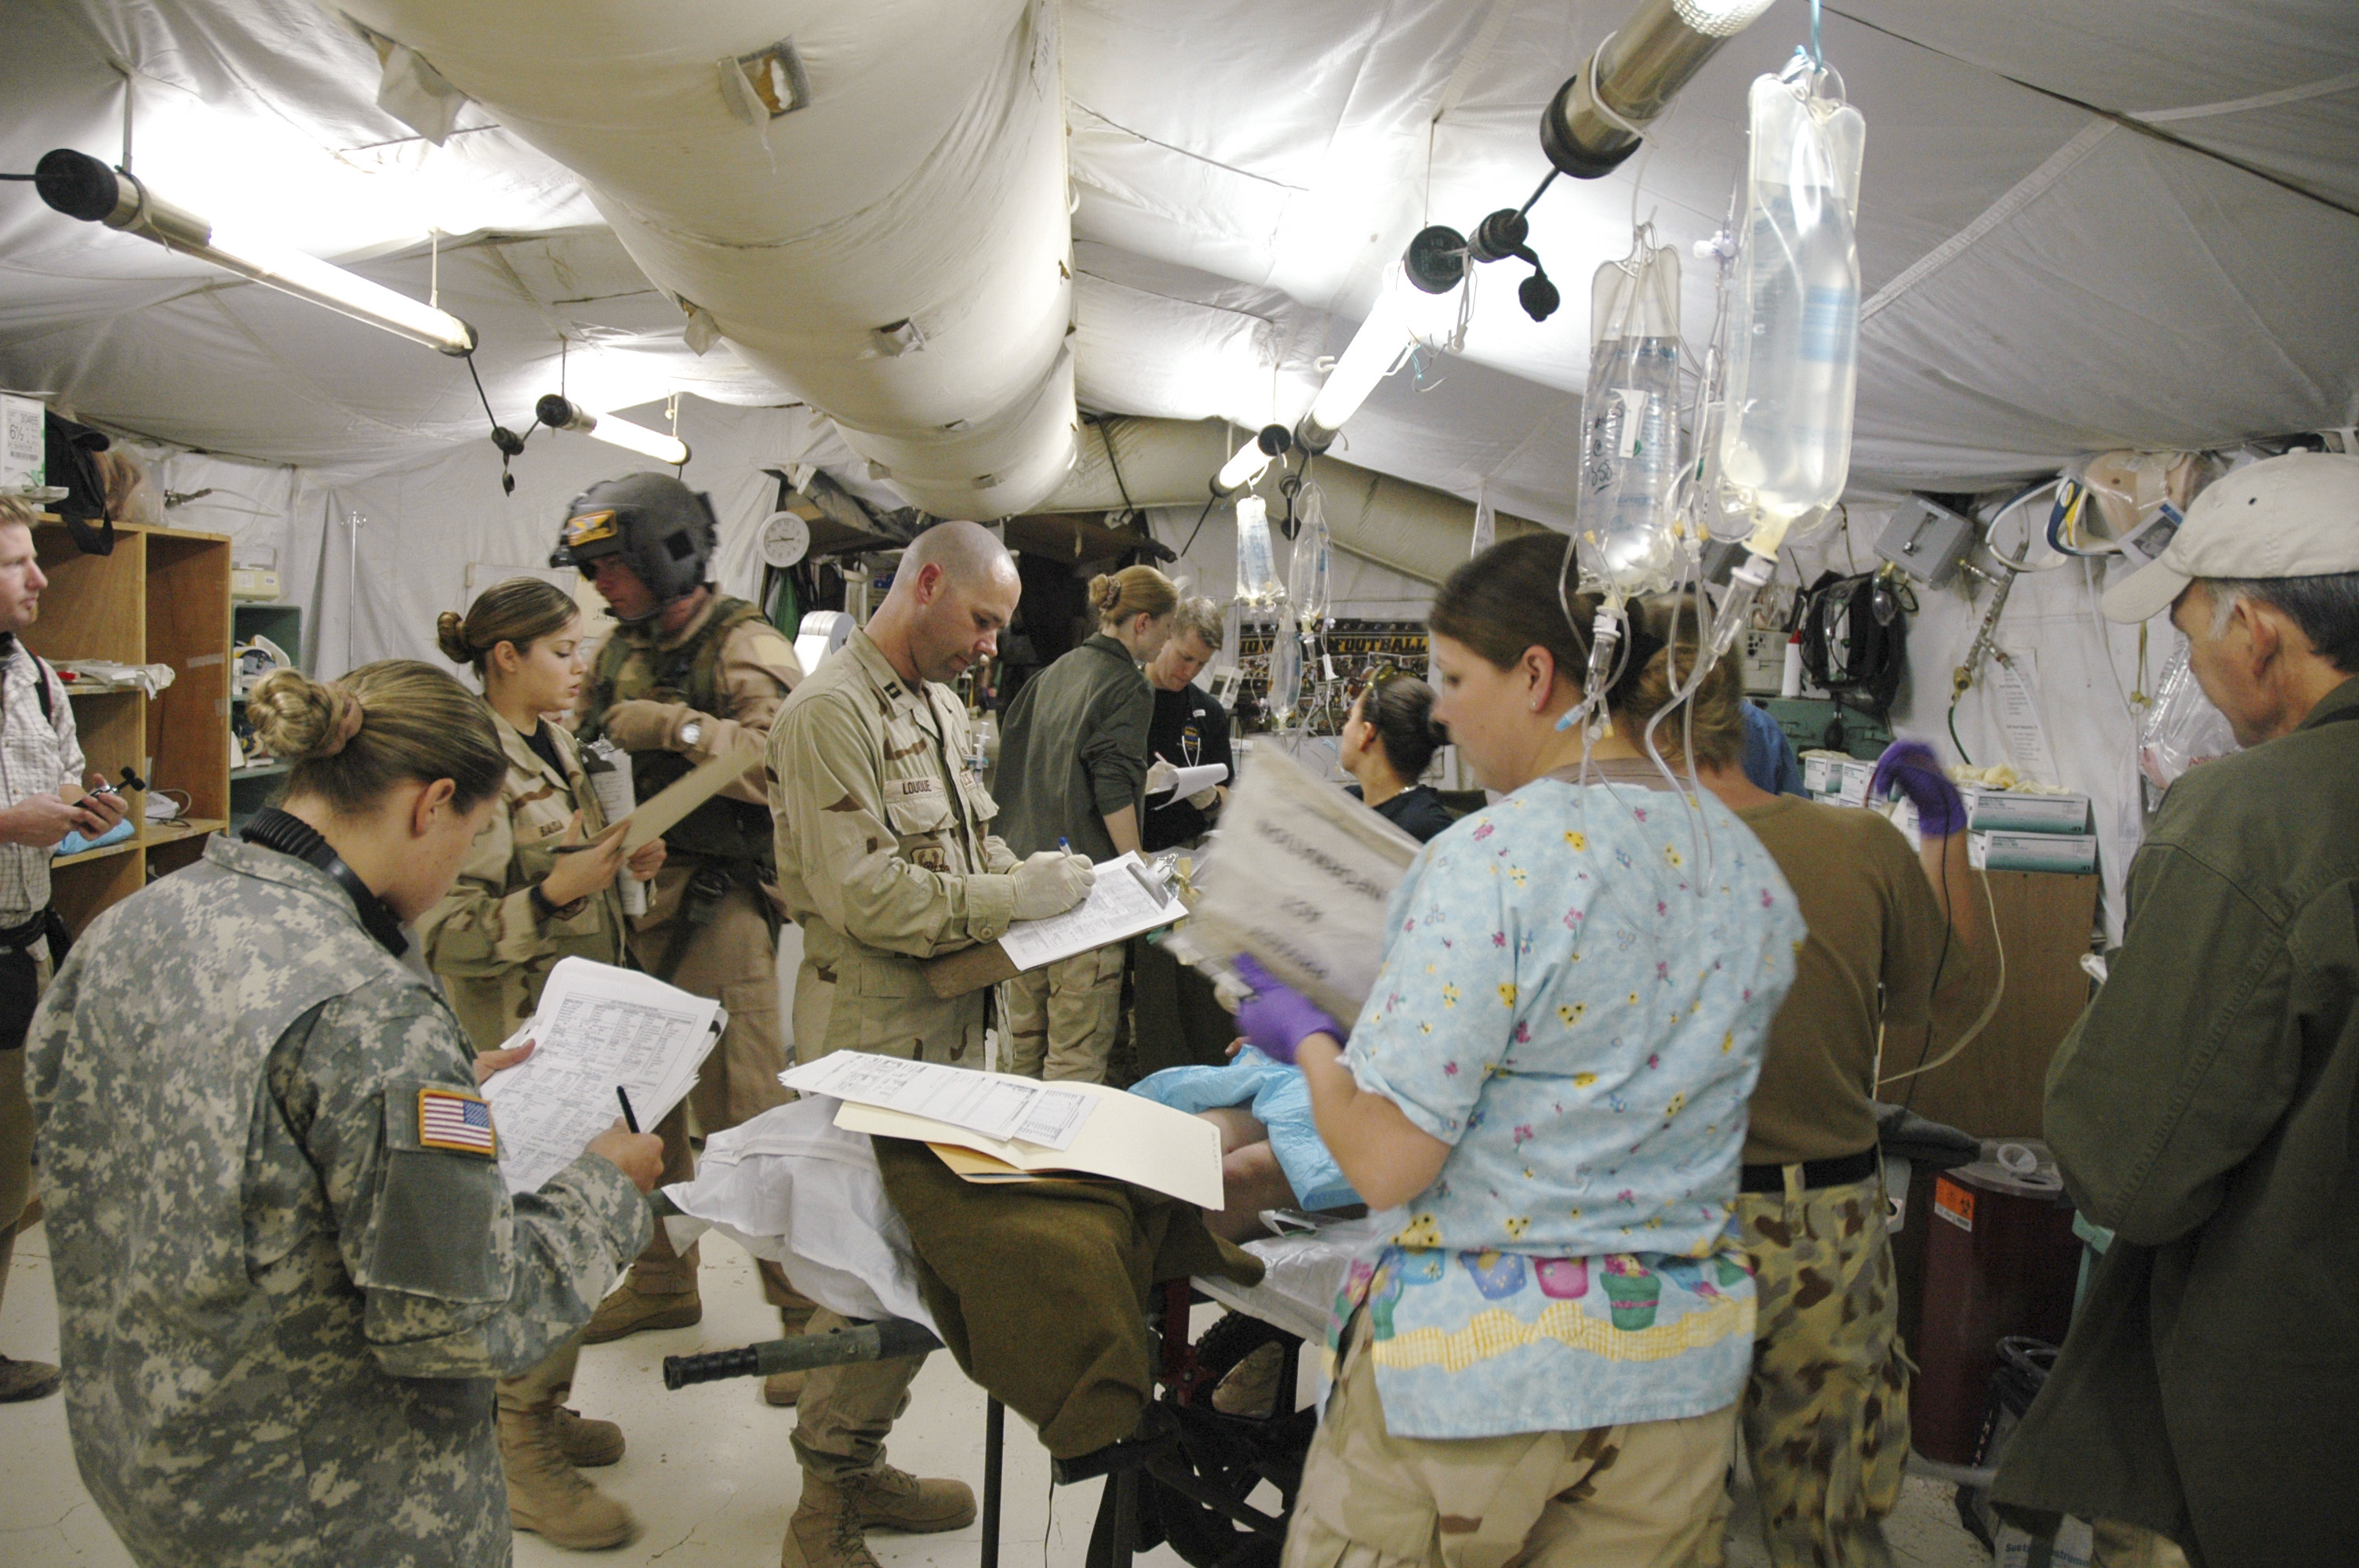
military, army, medics, iraqwar, iraq, baladsoutheast, page1, page1a, tenthospital